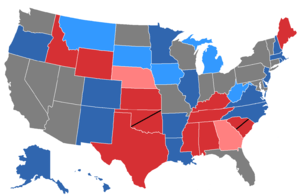
Midtvejsvalget i USA 2014 / Senatorvalg
Kort over senatorvalg i 2014. Blå farve viser delstater, hvor demokraterne har senatorposten før valget, mens rød viser delstater hvor republikanerne har senatorposten før valget. I grå stater vælges ikke senatorer i 2014
Midtvejsvalget i USA 2014 er et midtvejsvalg i USA, der blev afholdt tirsdag den 4. november 2014. Der blev valgt 435 repræsentanter til Repræsentantenes Hus, 36 senatorer Senatet og 36 Guvernører i USA's delstater. Det blev derudover afholdt mange lokale valg på delstats- og county-niveau. Der blev også afholdt borgmestervalg i flere af USAs største byer, så som Washington D.C., San Jose og New Orleans.